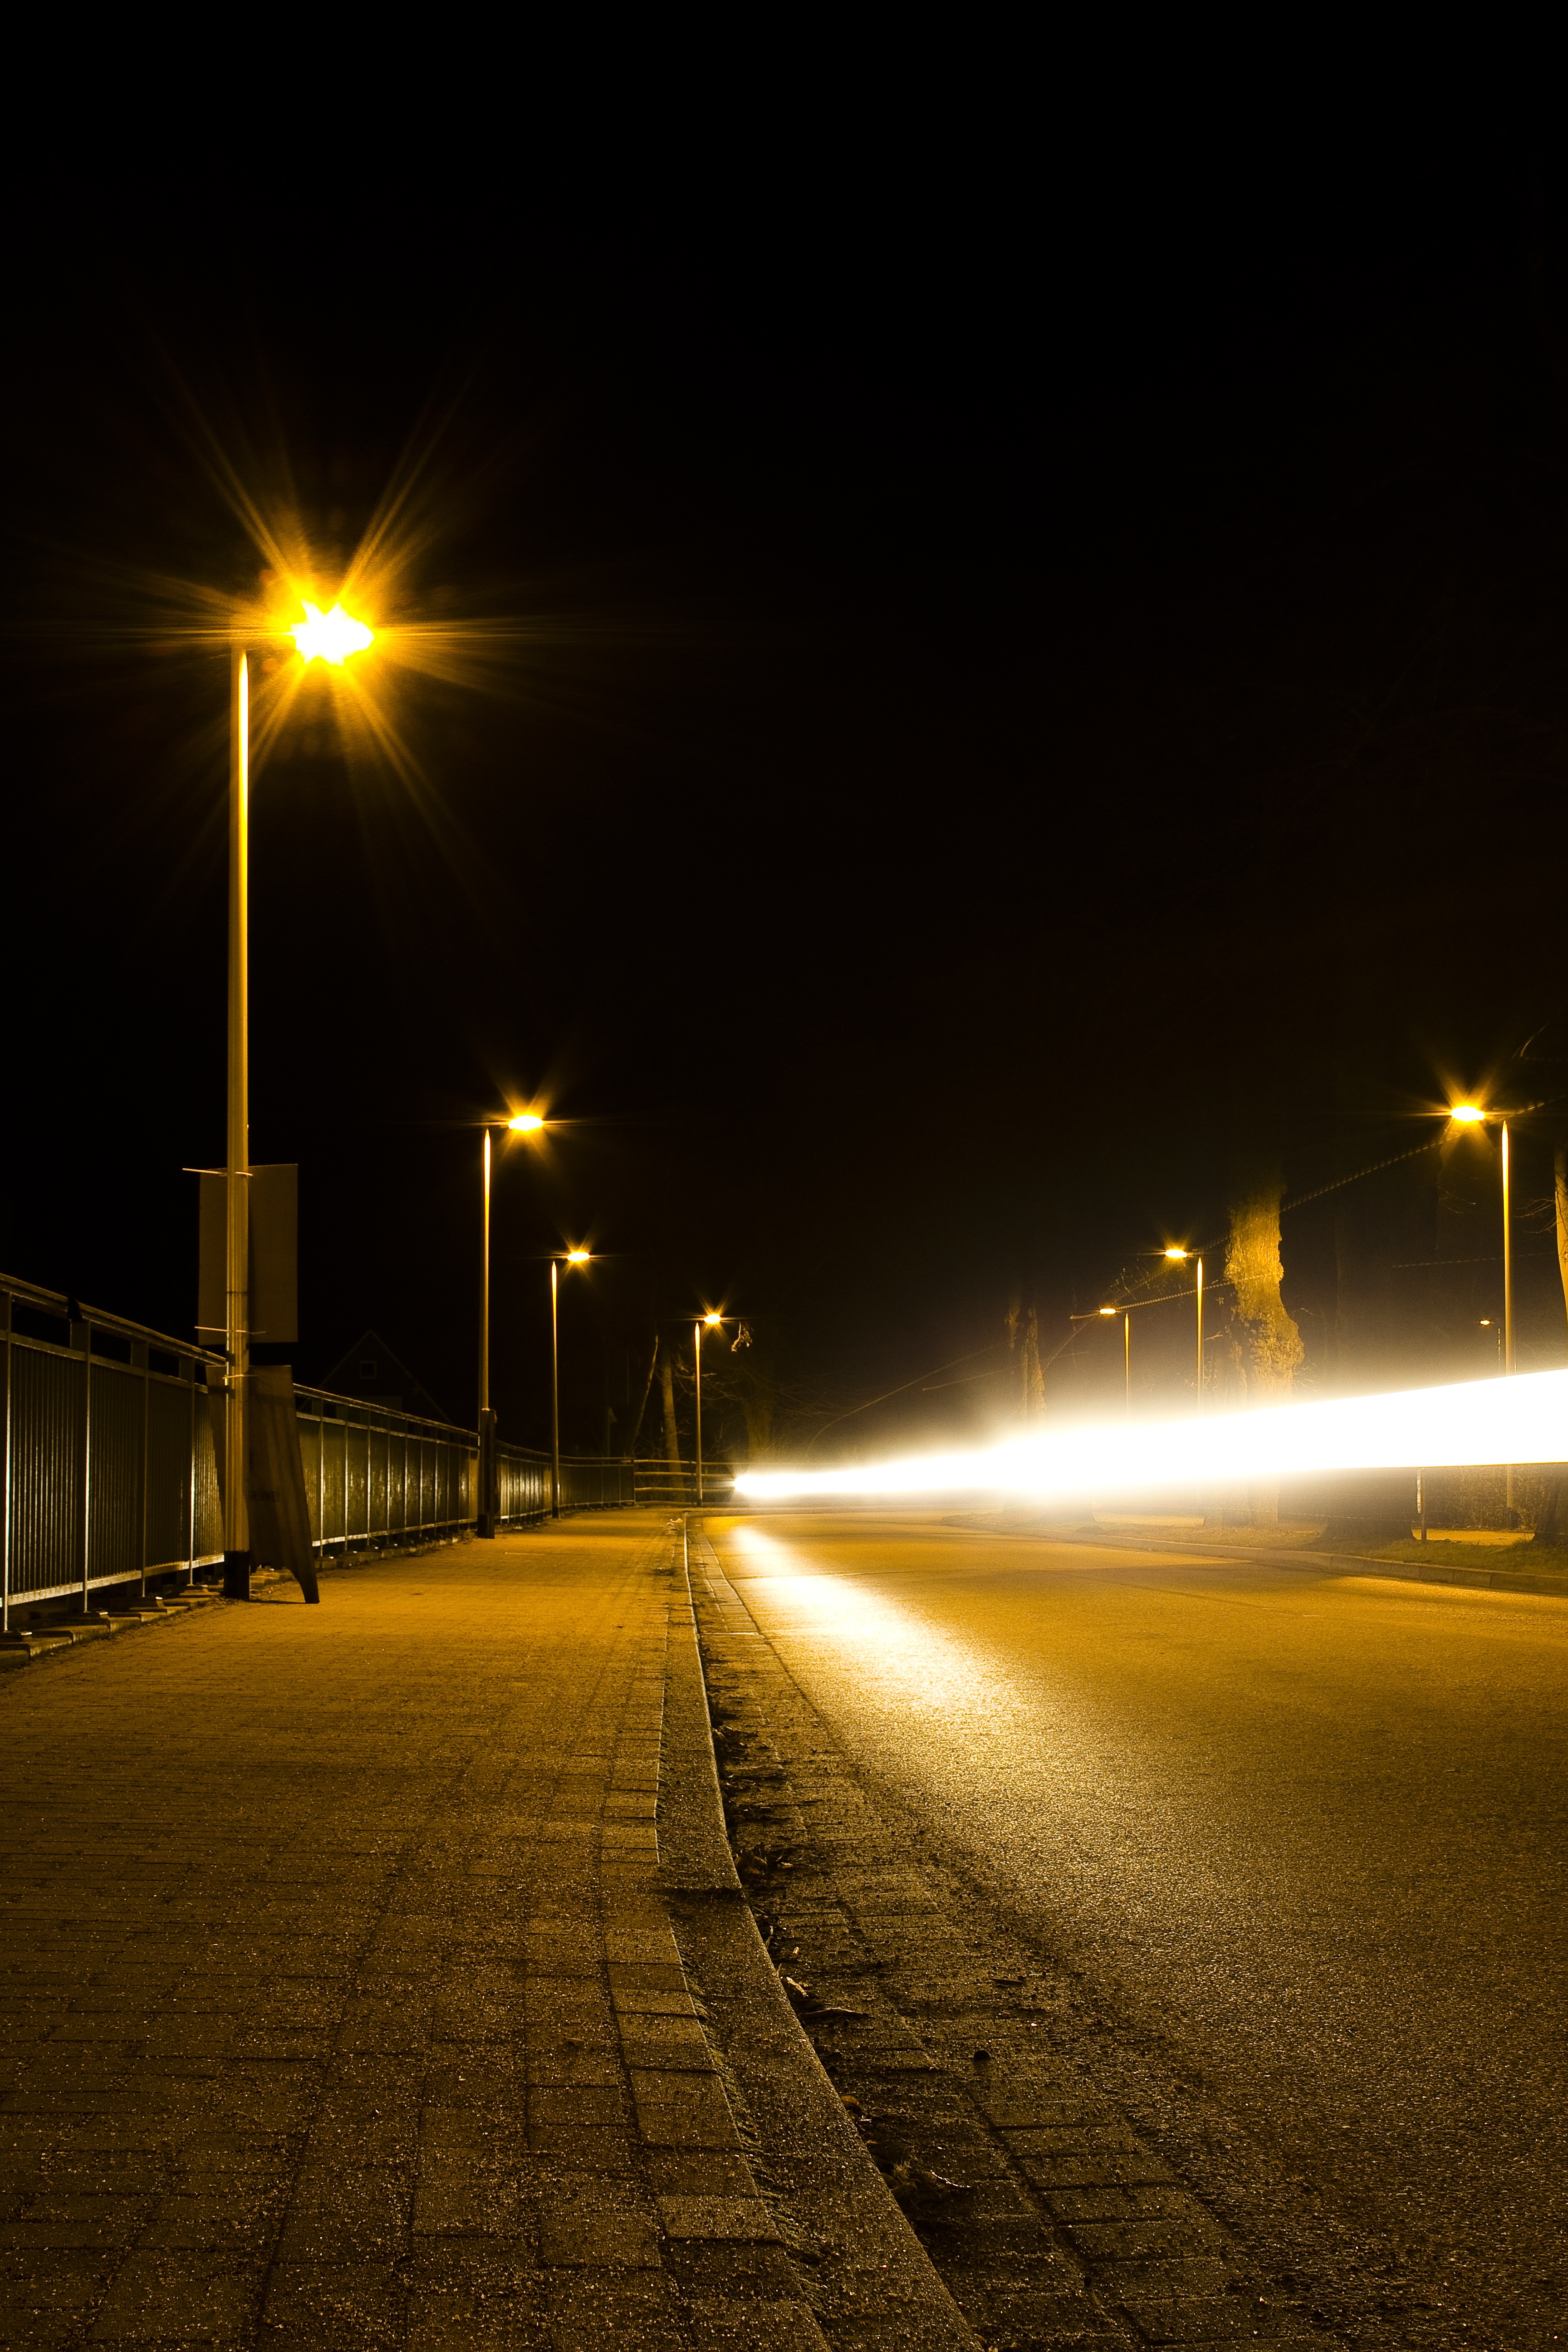
light, sun, sunrise, sunset, road, bridge, night, sunlight, morning, dawn, dusk, evening, darkness, street light, lighting, long exposure, ray of light, light fixture, away, night mood, street at night, light in the night